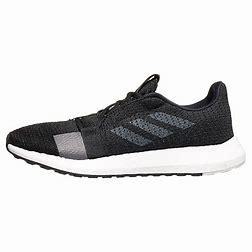
Brand: Adidas
Model: Senseboost Go